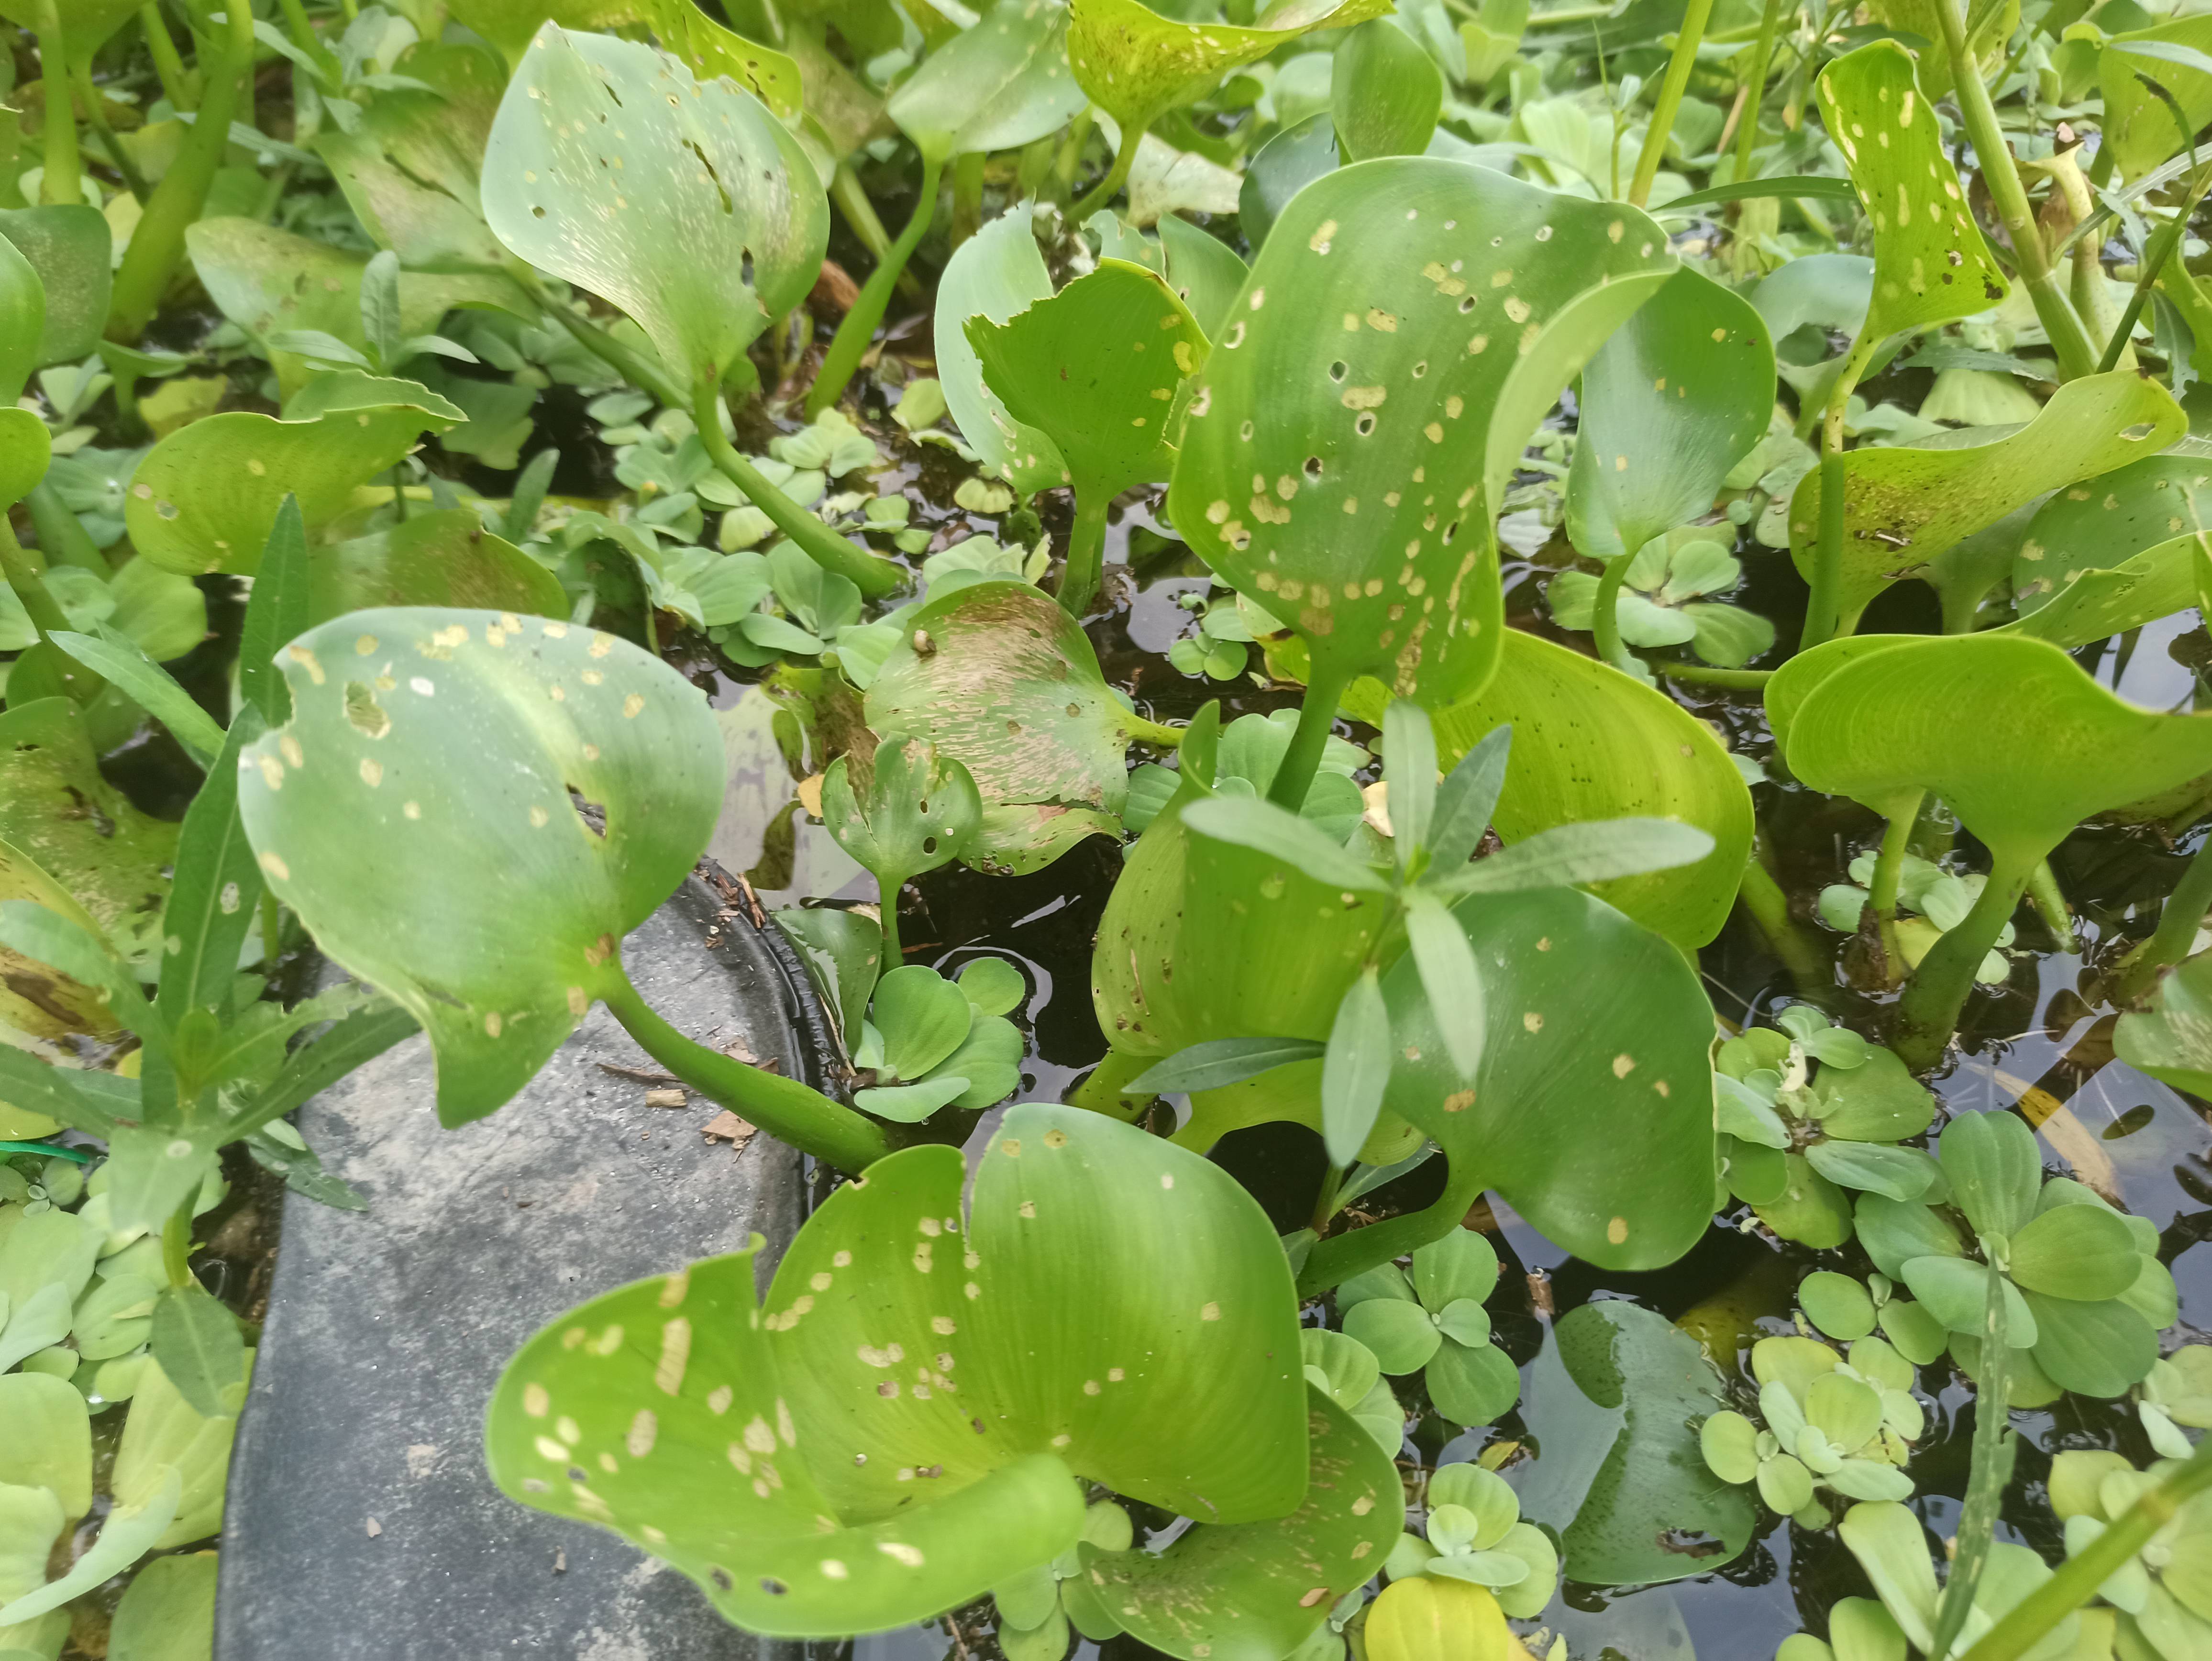
Species: Common Water Hyacinth (Eichornia crassipes)